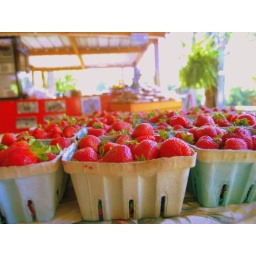
The farmers market in Wears Valley, near Pigeon Forge. Just down the mountain from us.